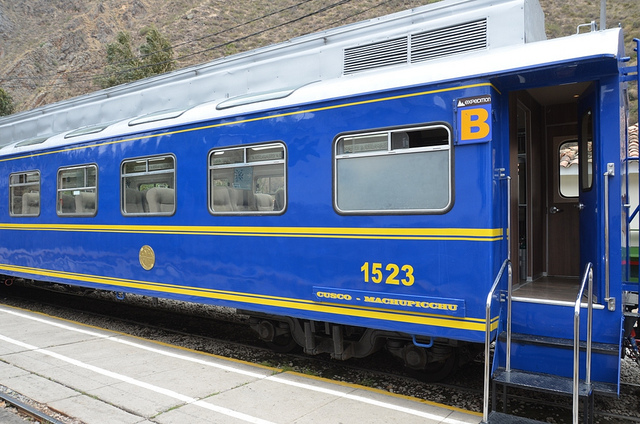
A clean bright blue train is sitting on the tracks with the door open.

A blue train is stopped at a train station.

An empty passenger car on a stopped train.

Bright blue train carriage awaiting passengers in Peru

A bright blue train is parked with steps leading in.